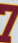
Number: 7